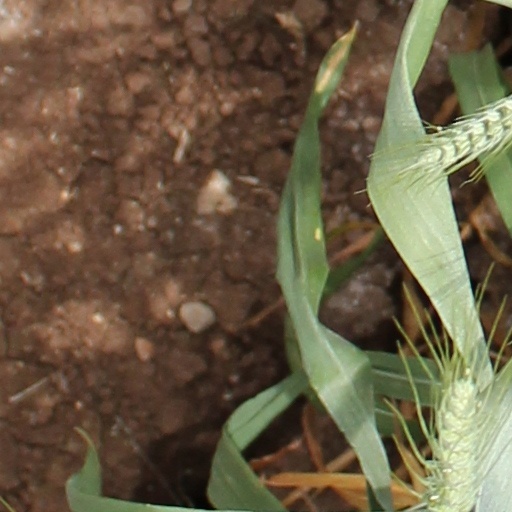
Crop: wheat